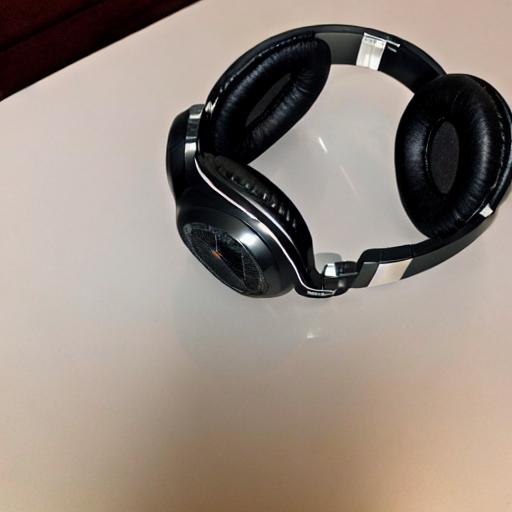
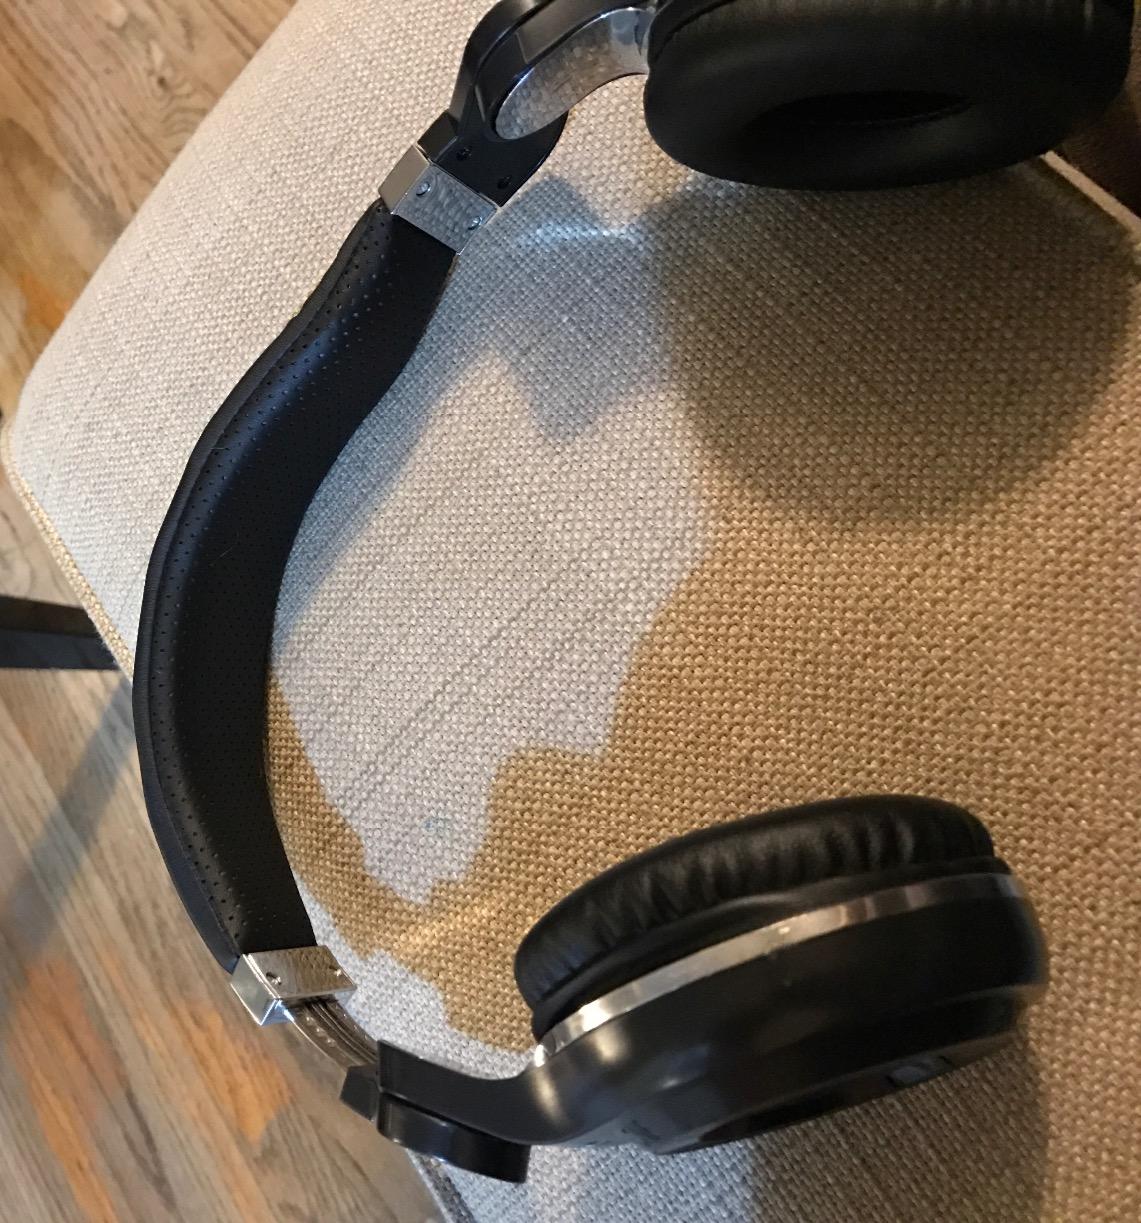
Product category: headphones
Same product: no